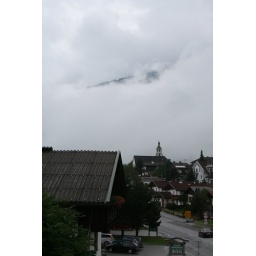
A mountain in the clouds